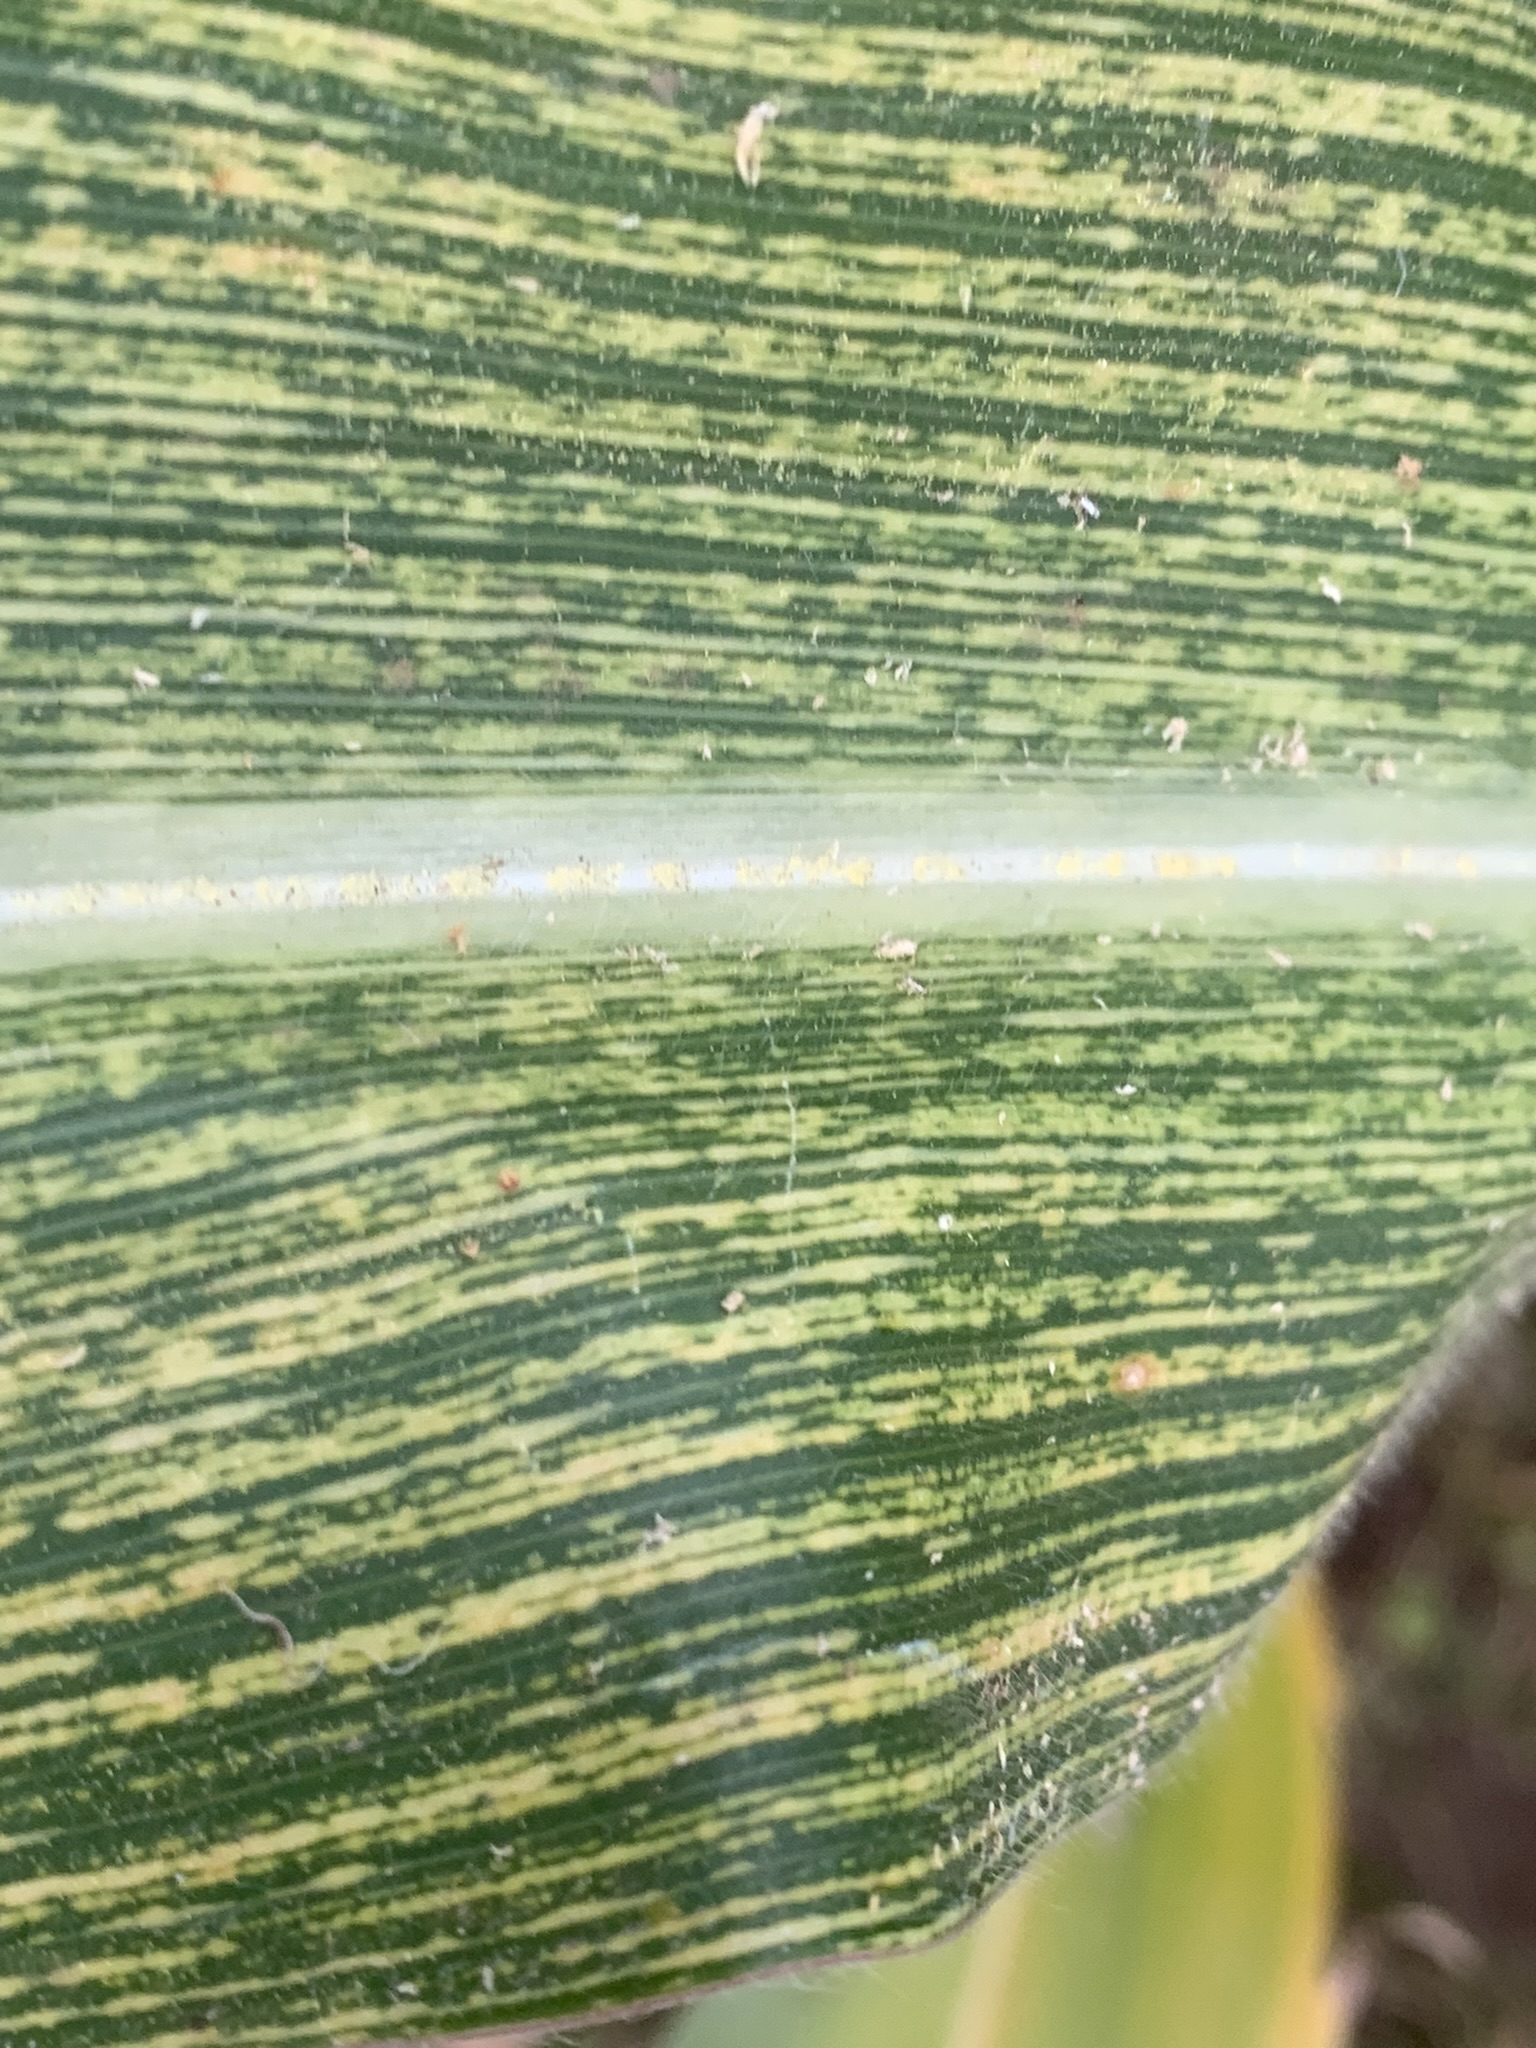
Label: MSV